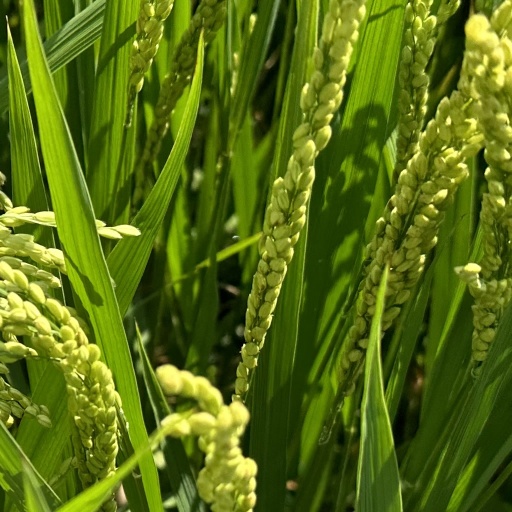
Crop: rice